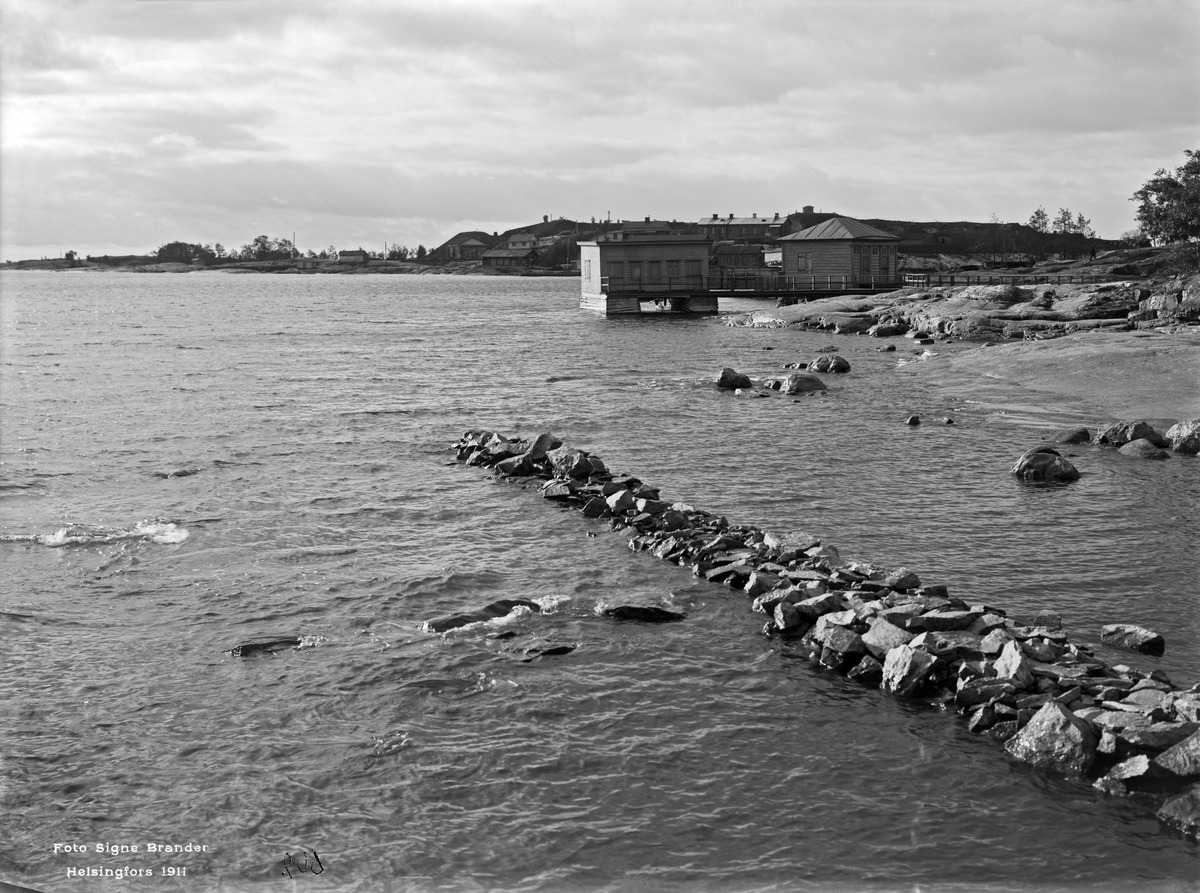
Kaivopuiston ranta, Etelärannan uimalaitos
sisällön kuvaus: Kaivopuiston ranta, Etelärannan uimalaitos.  Taustalla Harakka.  Näköala Ullanlinnan kylpylaitokselta lounaaseen. mustavalkoinen
Kuvaaja: Brander, Signe, valokuvaaja
Ajankohta: kuvausaika 1911
Paikka: Suomi, Uusimaa, Helsinki, Kaivopuisto Helsinki
Aiheet: ranta-alueet, laiturit, saaret